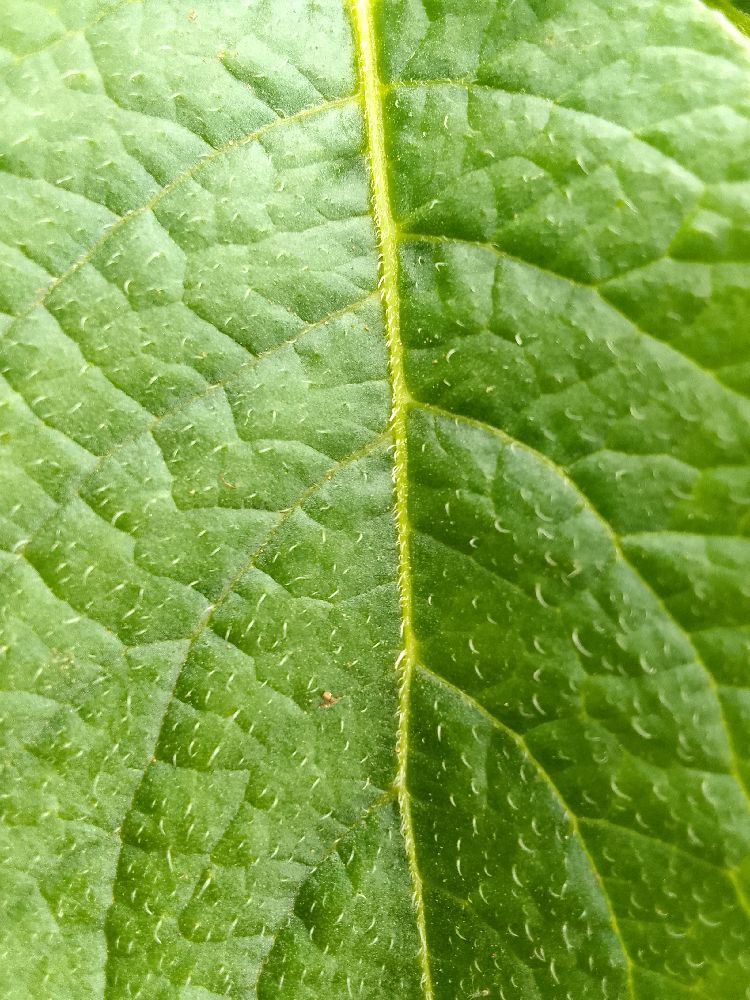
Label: Healthy